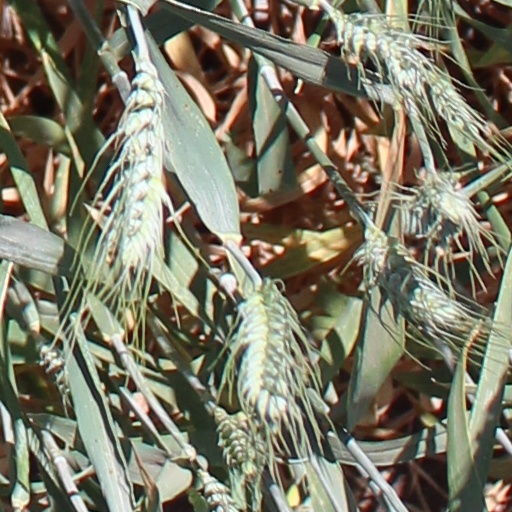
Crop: wheat